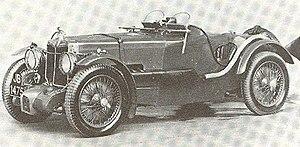
Philippe Maillard-Brune, né le 25 février 1910 à Meudon et mort le 27 août 2007, est un ancien pilote automobile et motocycliste français, sur circuits notamment en endurance.